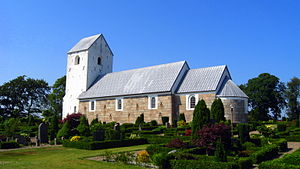
Haverslev Sogn (Jammerbugt Kommune)
Haverslev Kirke
Haverslev Kirke, Jammerbugt Kommune
Haverslev Sogn er et sogn i Jammerbugt Provsti. Sognet ligger i Jammerbugt Kommune; indtil Kommunalreformen i 1970 lå det i Øster Han Herred.